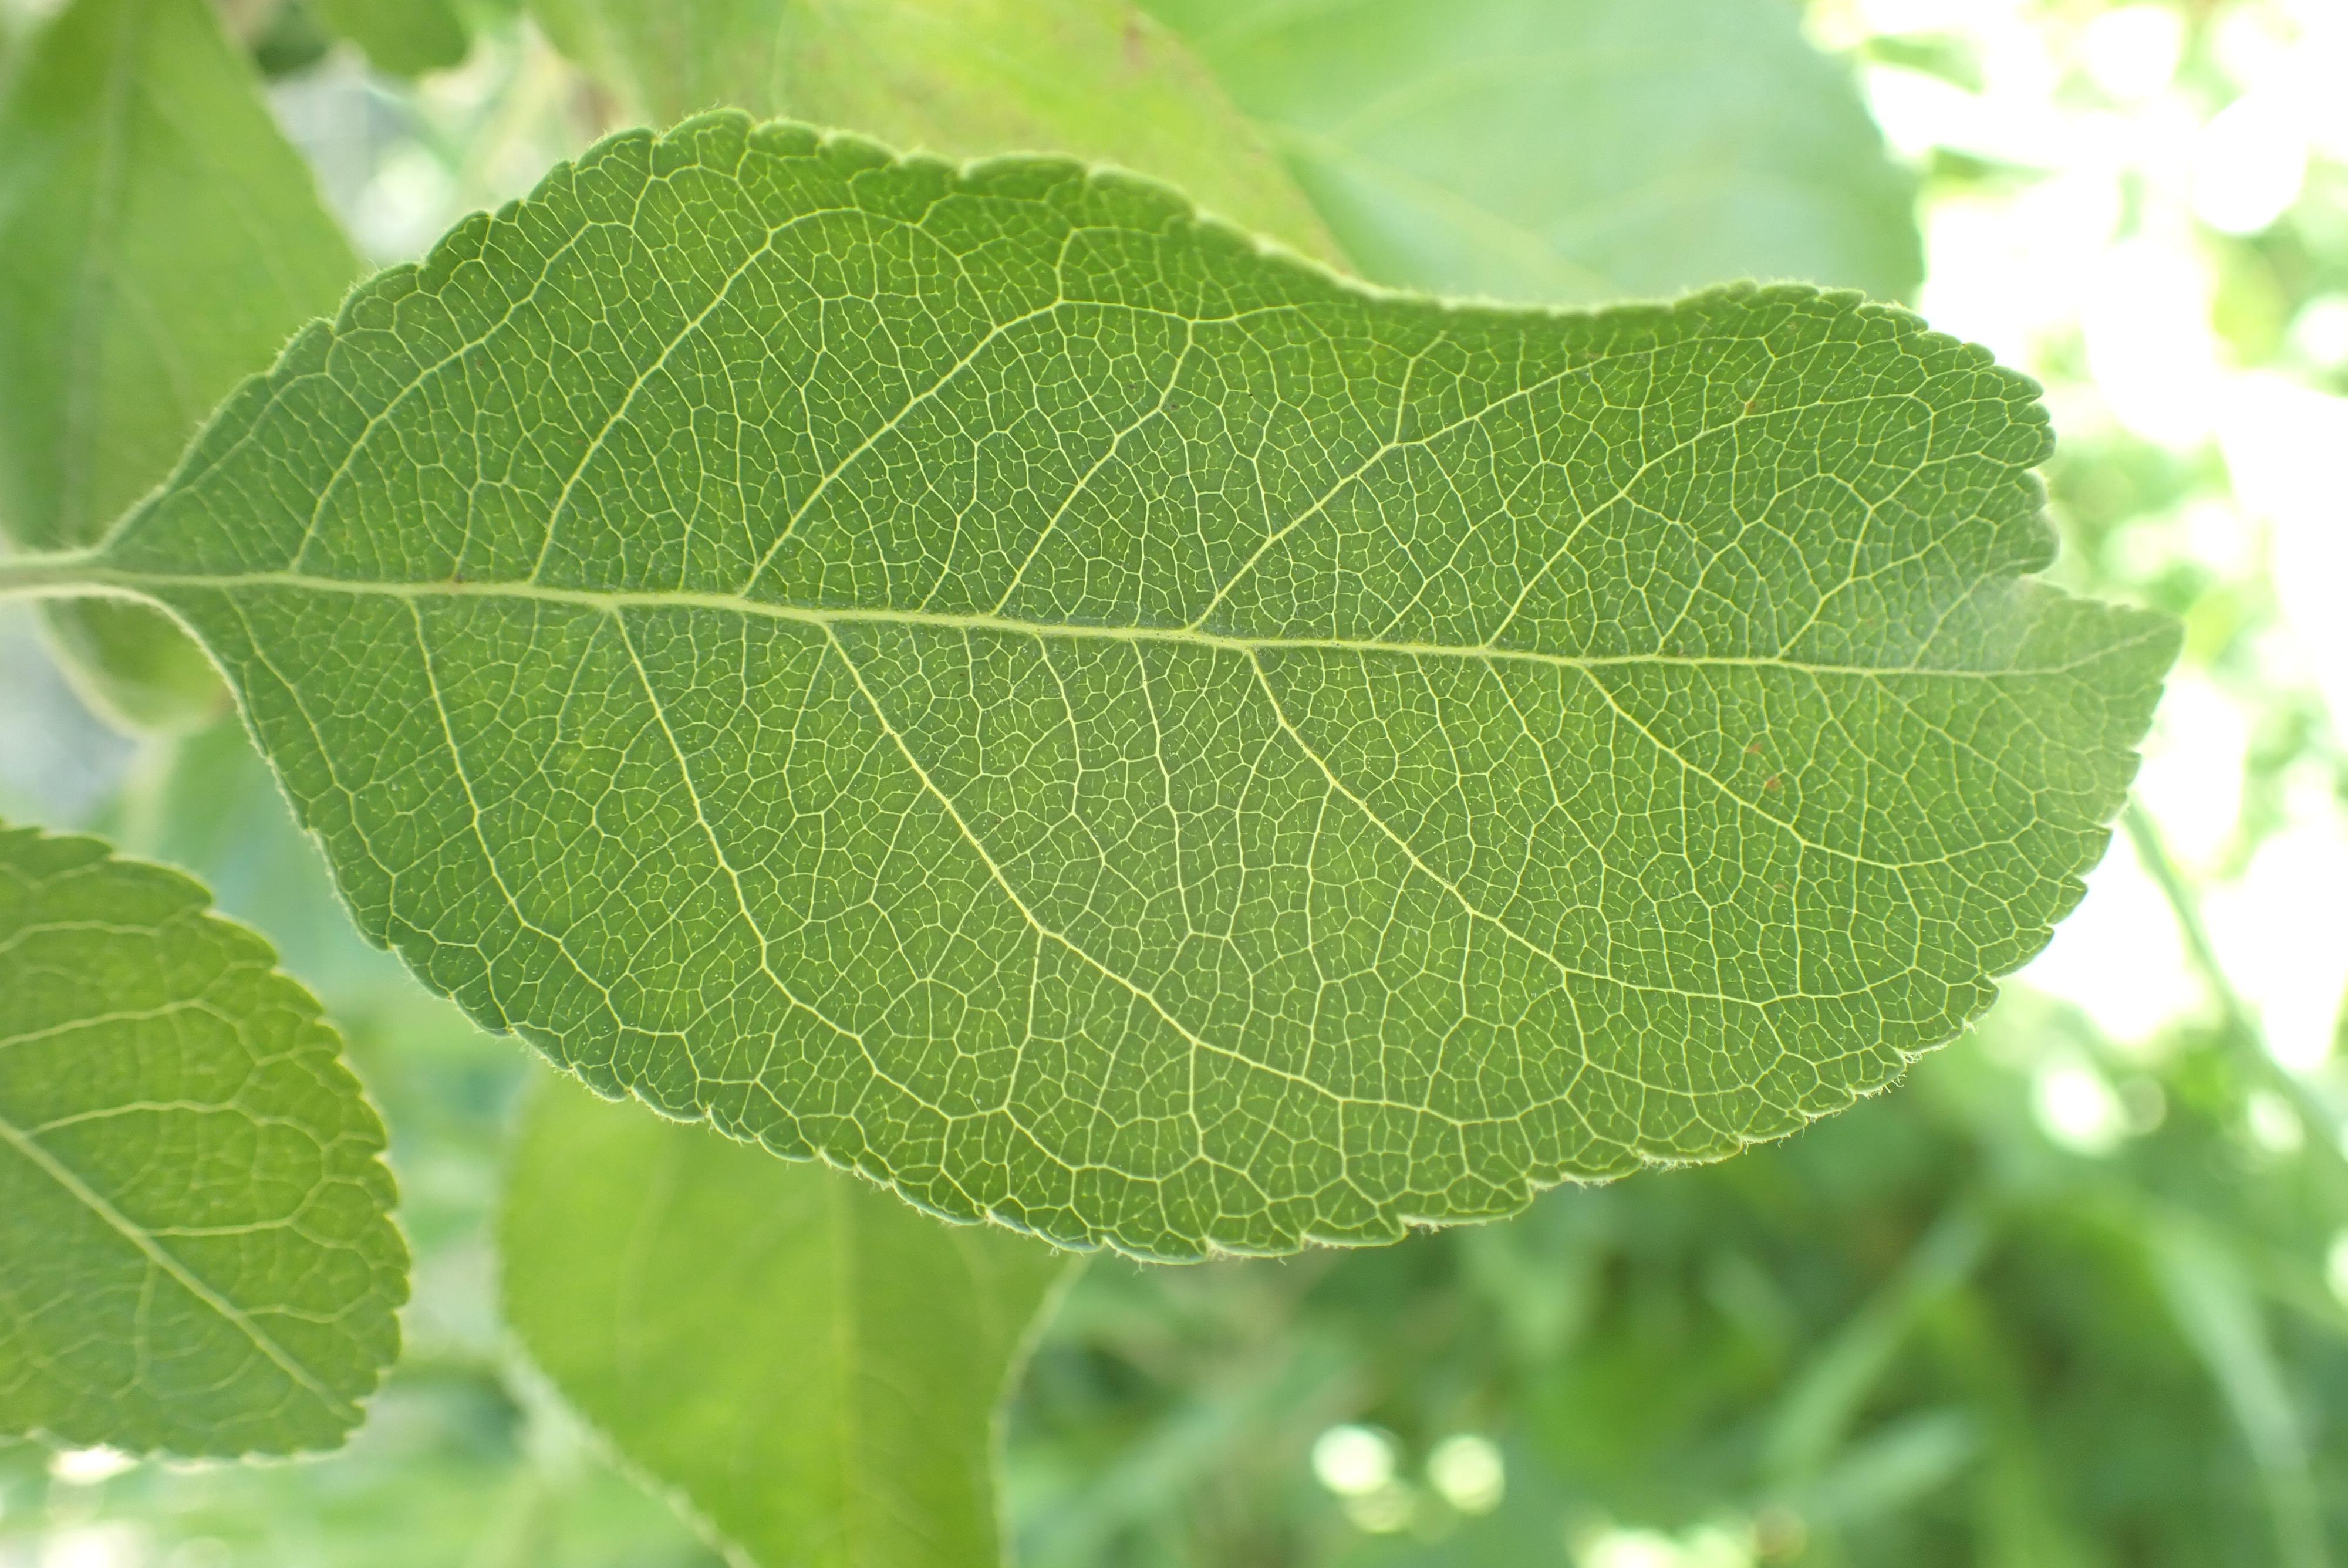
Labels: healthy